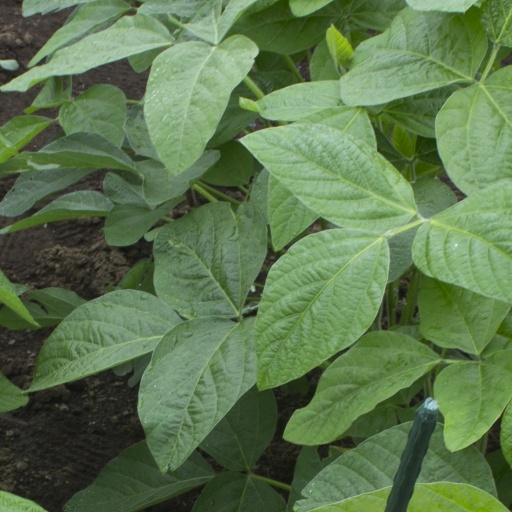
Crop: soybean